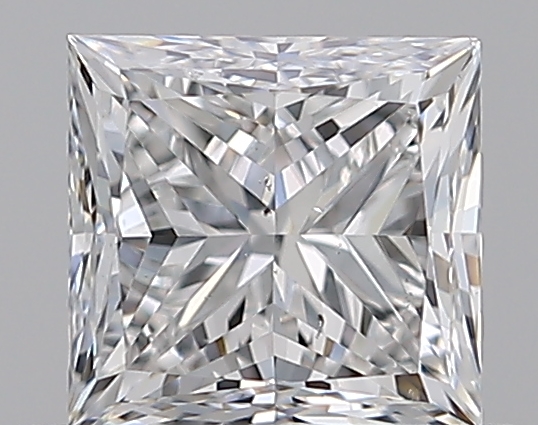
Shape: princess
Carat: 0.7
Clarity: VS2
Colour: E
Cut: VG
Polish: EX
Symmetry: VG
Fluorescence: N
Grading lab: GIA
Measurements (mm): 4.77 x 4.6 x 3.48